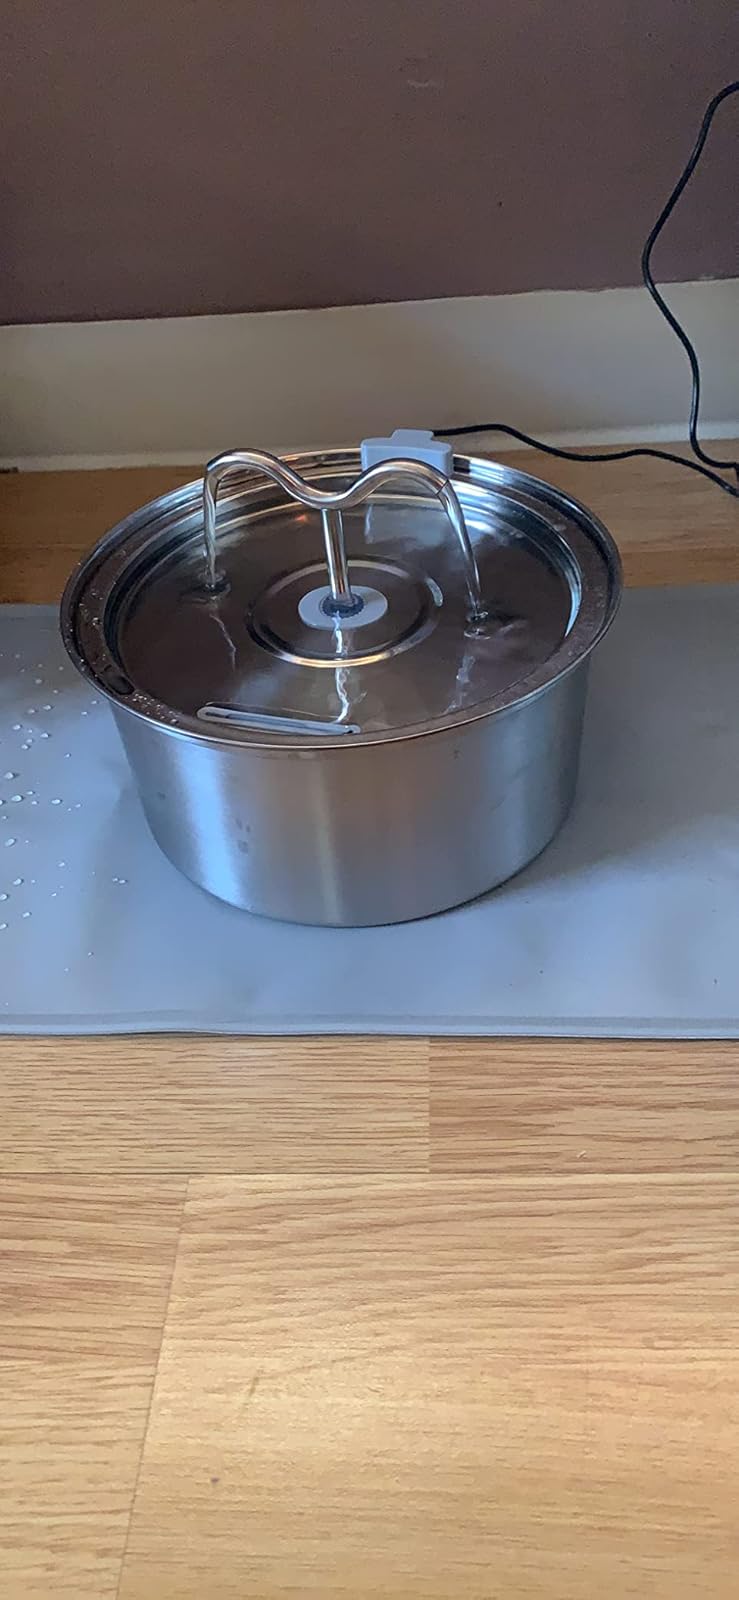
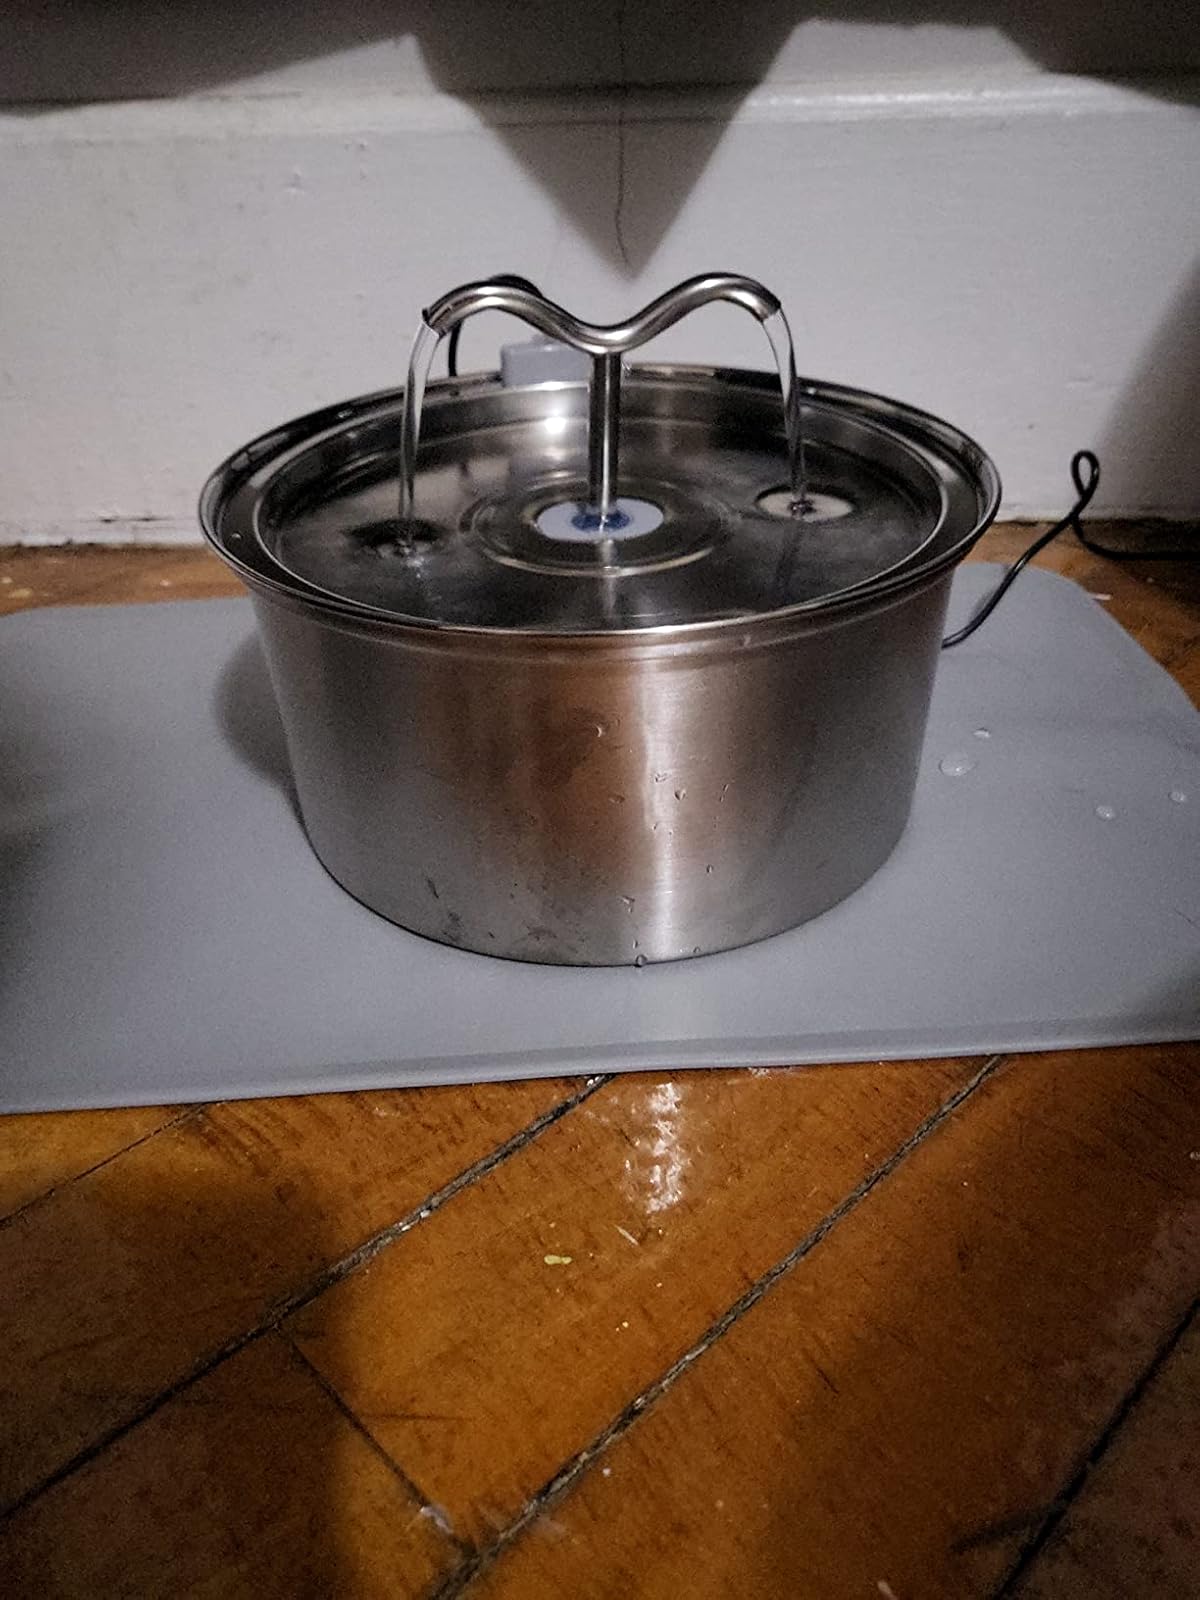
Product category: items_bowl
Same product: yes